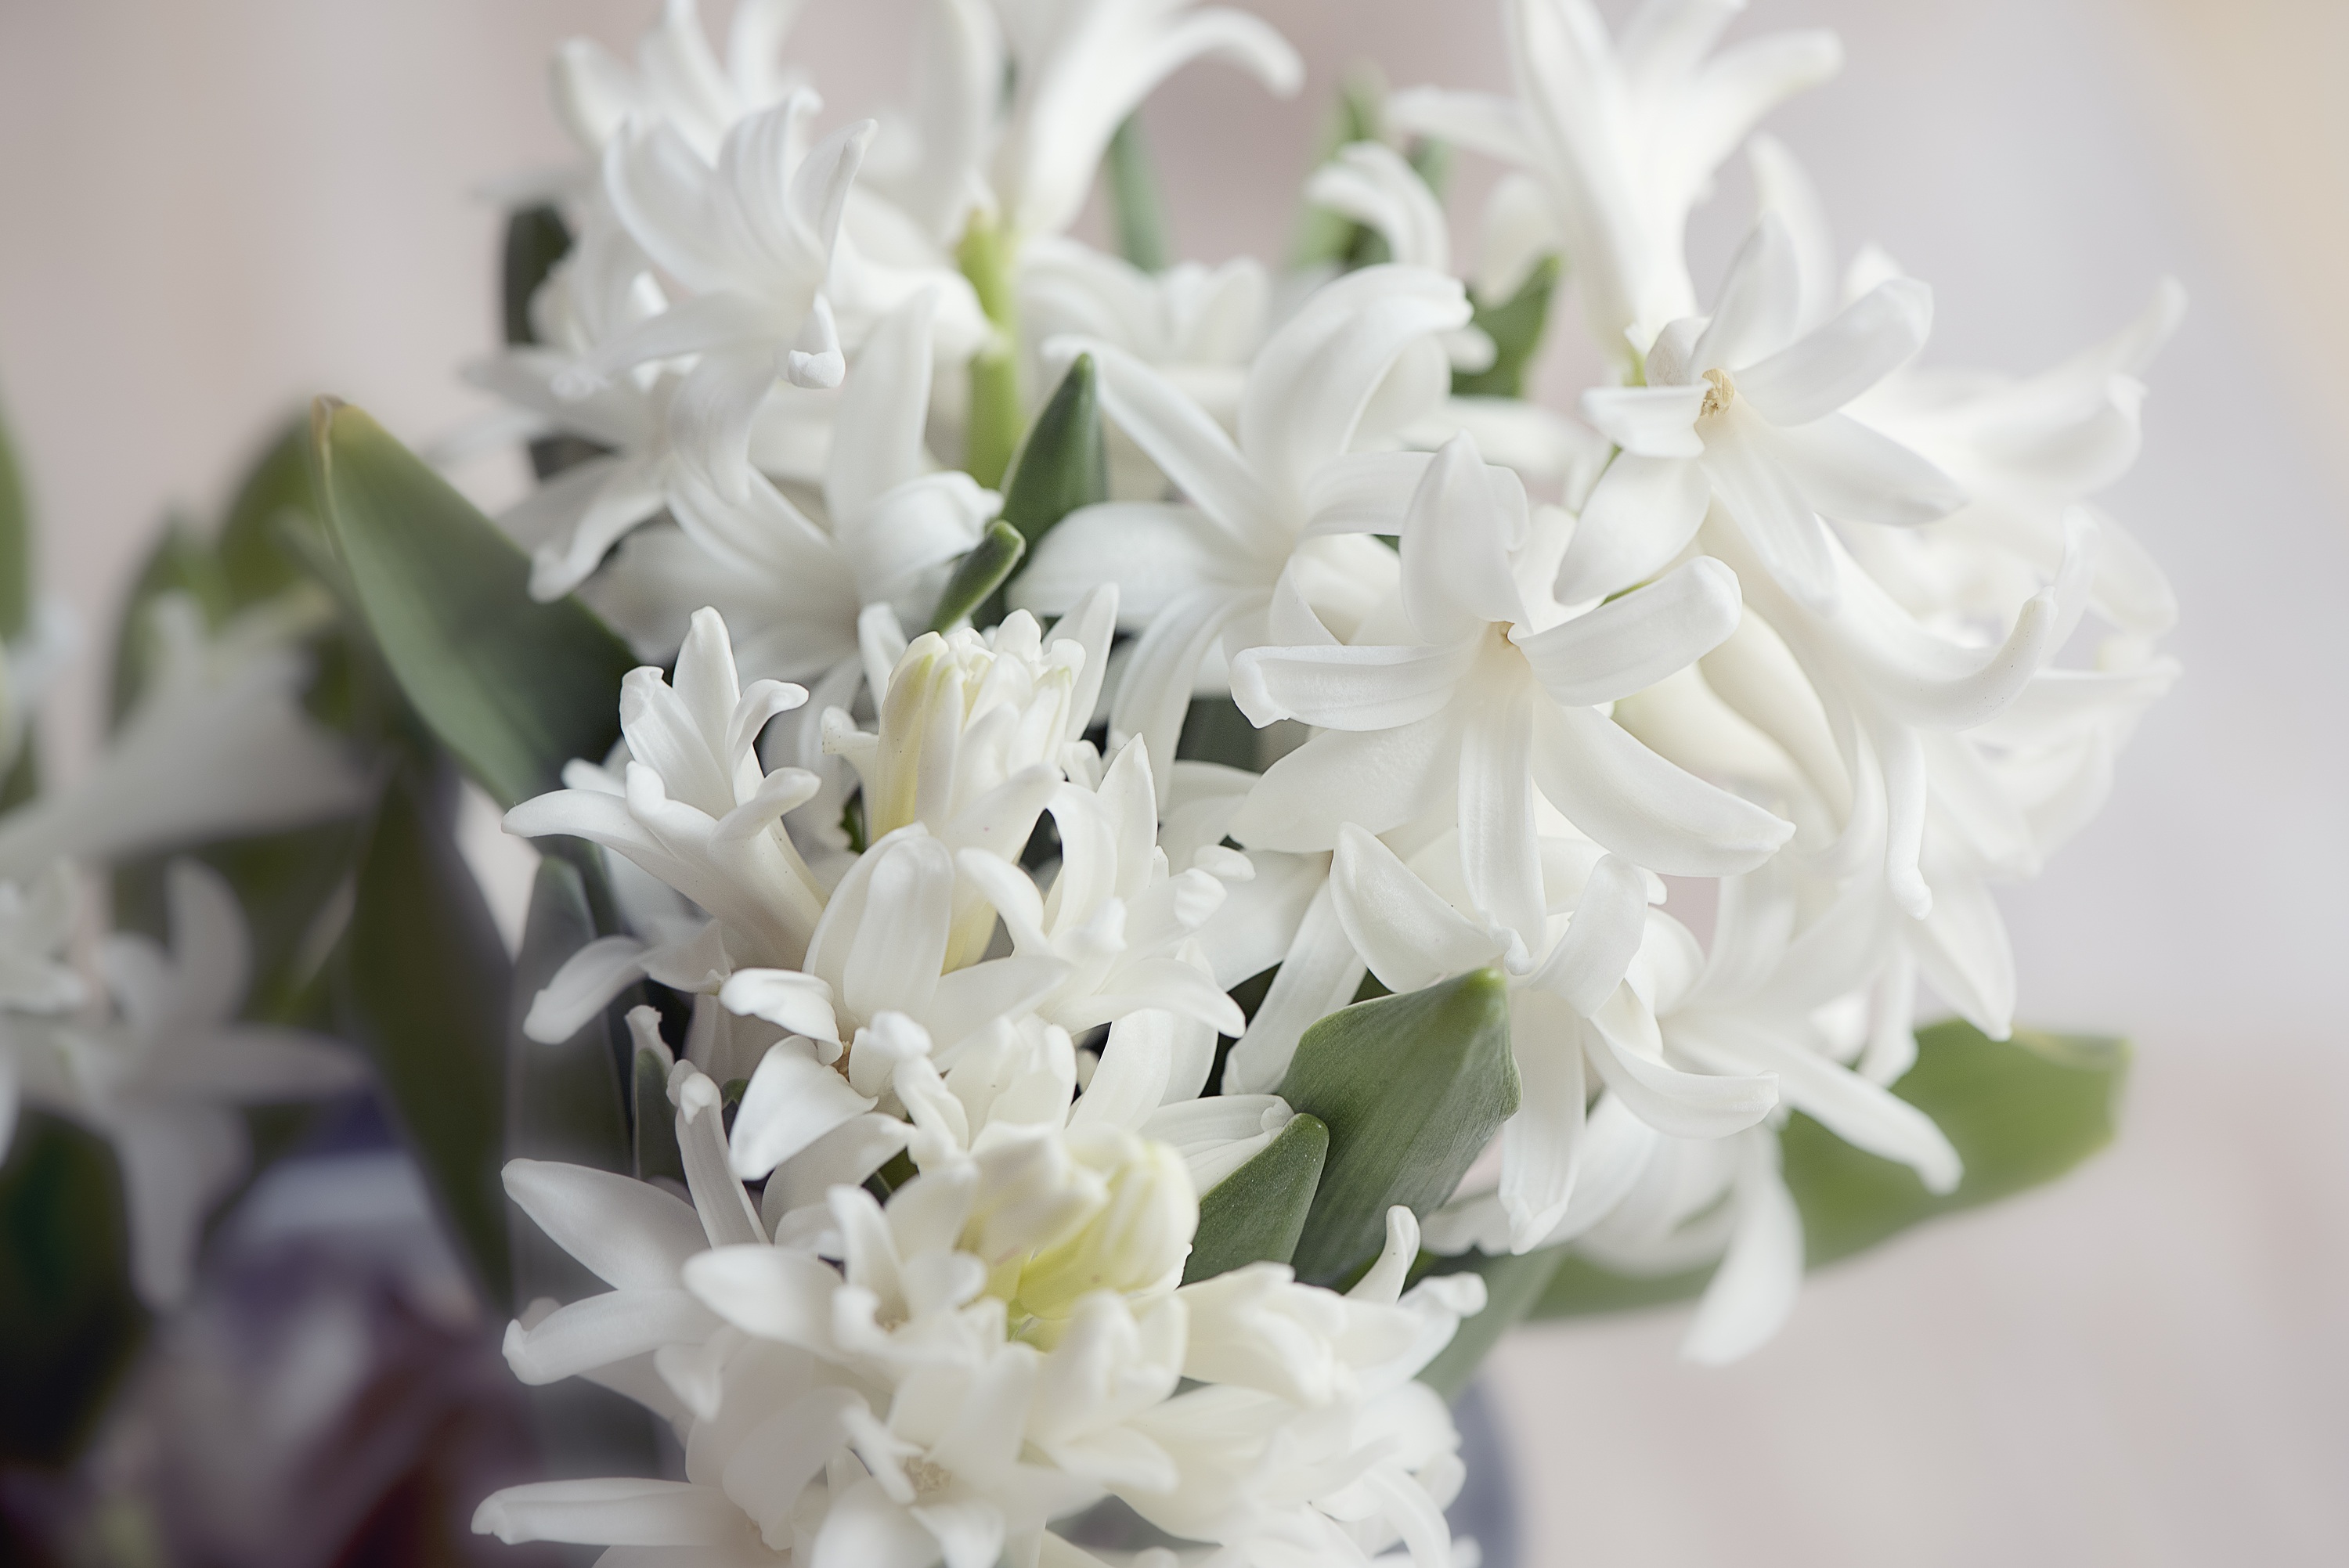
plant, white, flower, petal, spring, close, flora, flowers, lilac, floristry, hyacinth, early bloomer, spring flower, jasmine, flowering plant, flower bouquet, cut flowers, fragrant flower, floral design, land plant, flower arranging